Cuisine of Carmarthenshire

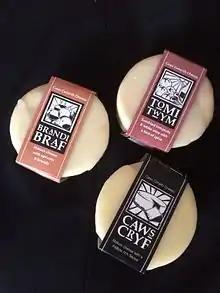
Caws Cenarth cheeses

In describing the walled garden at Heolddu, Margaret Evans recalled that the cottage garden was once considered to be a 'chemist shop" with vegetables, greens and fruit grown to keep the family healthy. Vegetables that could be stored and eaten during the winter included leeks, parsley, cabbage, swedes, carrots, parsnips, potatoes, and nuts.